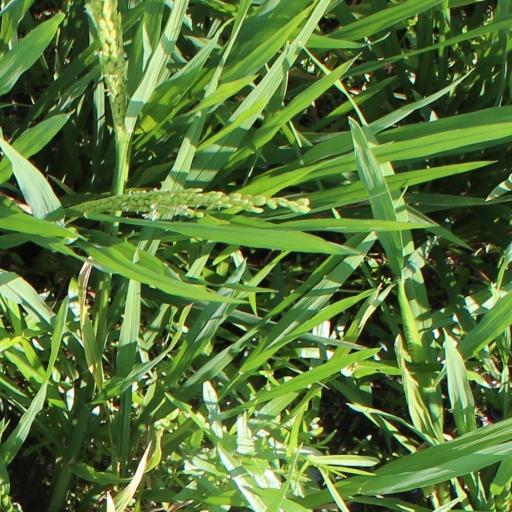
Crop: rice